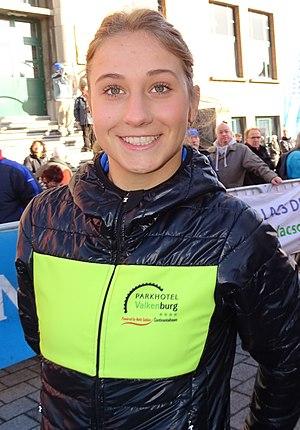
Reportage réalisé le mercredi 2 mars à l'occasion du départ du Samyn des Dames 2016 et du Samyn 2016 à Quaregnon, Belgique.